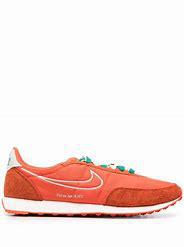
Brand: Nike
Model: Waffle 2